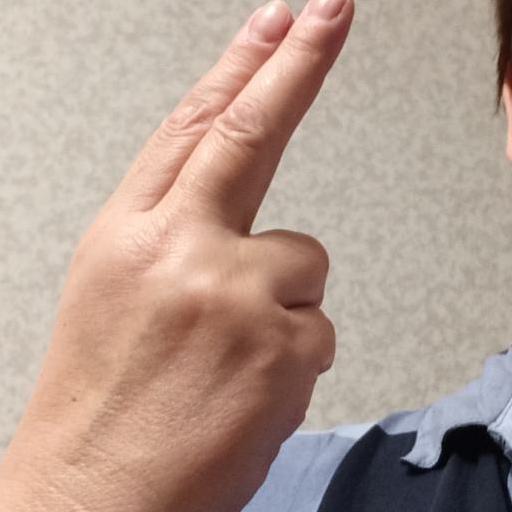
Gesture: two_up_inverted